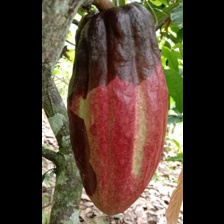
Label: phytophthora